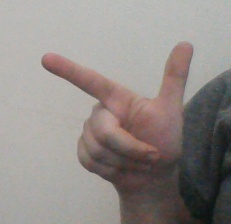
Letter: yaa